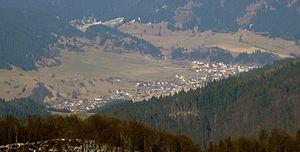
Liptovské Revúce est un village de Slovaquie situé dans la région de Žilina.